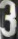
Number: 3